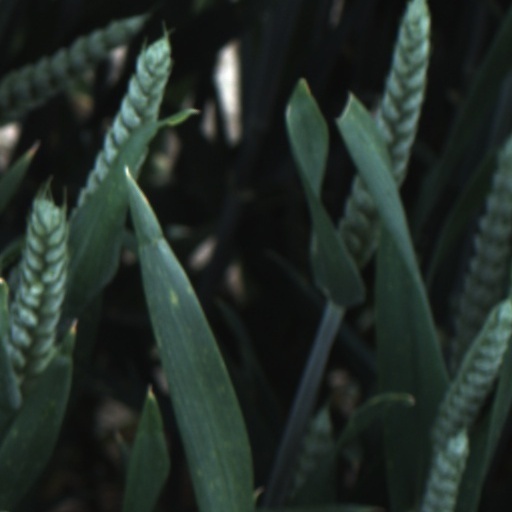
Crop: wheat